HMS Canopus (1897)

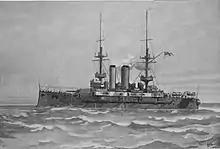
Illustration of "Canopus" in 1900, by Fred T. Jane

"Canopus"s keel was laid down at Portsmouth Dockyard on 4 January 1897. The ship was launched on 12 October 1897, and completed on 5 December 1899. She was named after the ancient city of Canopus, Egypt, where the Battle of the Nile took place. "Canopus" was commissioned by captain Wilmot Fawkes at Portsmouth on 5 December 1899 for service in the Mediterranean Fleet. Captain Harry Seawell Niblett was appointed in command in November 1900, and she underwent a refit at Malta from December 1900 to June 1901. In May 1902 she visited Palermo to attend festivities in connection with the opening of an Agricultural Exhibition by King Victor Emmanuel, and the following month saw her visiting Larnaka. Captain Philip Francis Tillard was appointed in command on 1 December 1902, and in January 1903 she carried the British Secretary of State for War, St John Brodrick, during a visit to Malta and Gibraltar. She ended her Mediterranean service in April that year, and paid off into the Reserve at Portsmouth on 25 April 1903. While in reserve, "Canopus" was given an extensive refit by Cammell Laird at Birkenhead that lasted from May 1903 to June 1904. Returning to the commissioned Reserve at Portsmouth, she was rammed by the battleship in Mount's Bay during manoeuvres on 5 August 1904, suffering slight damage.